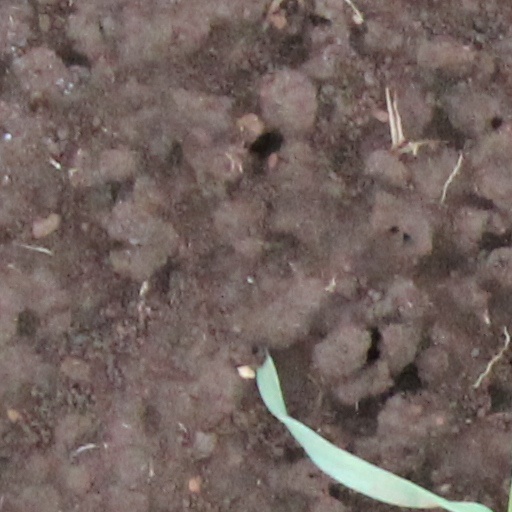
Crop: wheat